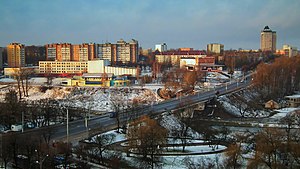
Mahiljow
Udsigt over Magiljou
Mahiljow er en by i det østlige Hviderusland, med 374.644 indbyggere er Mahiljow den tredje største by i Hviderusland, efter Minsk og Homel, og hovedstad i Mahiljow voblast.